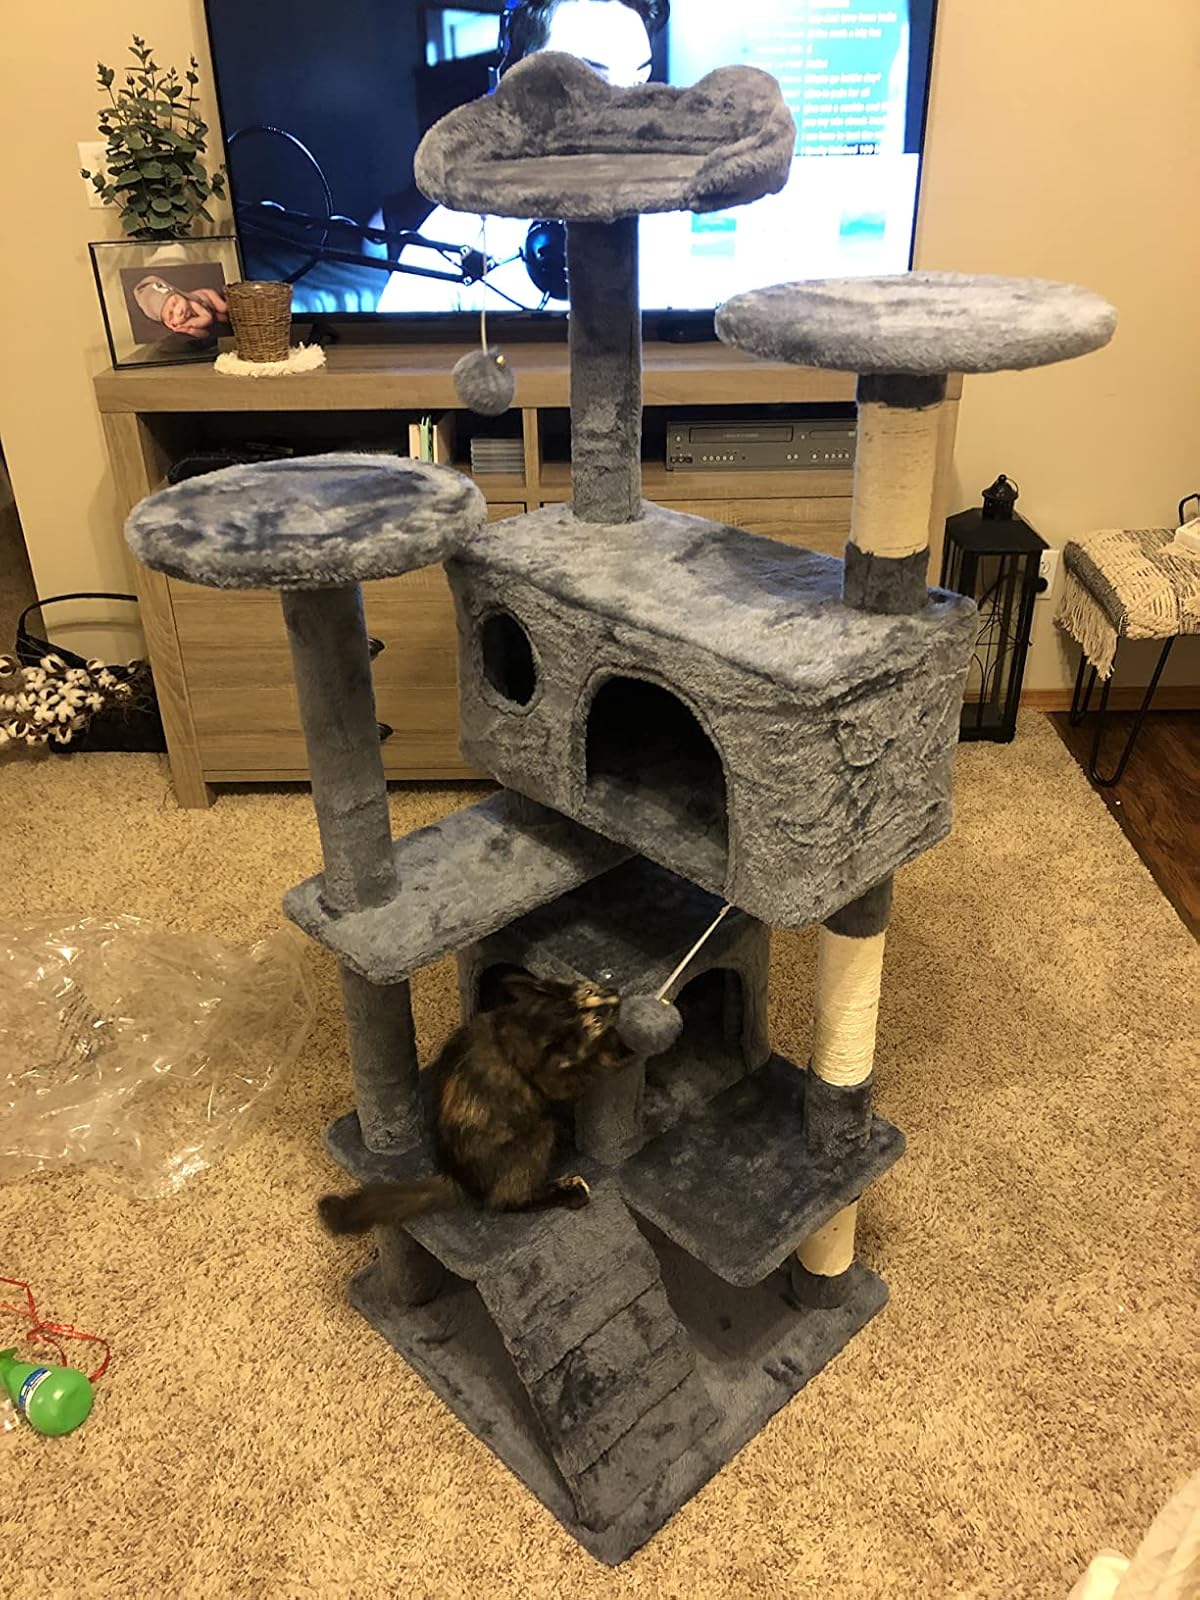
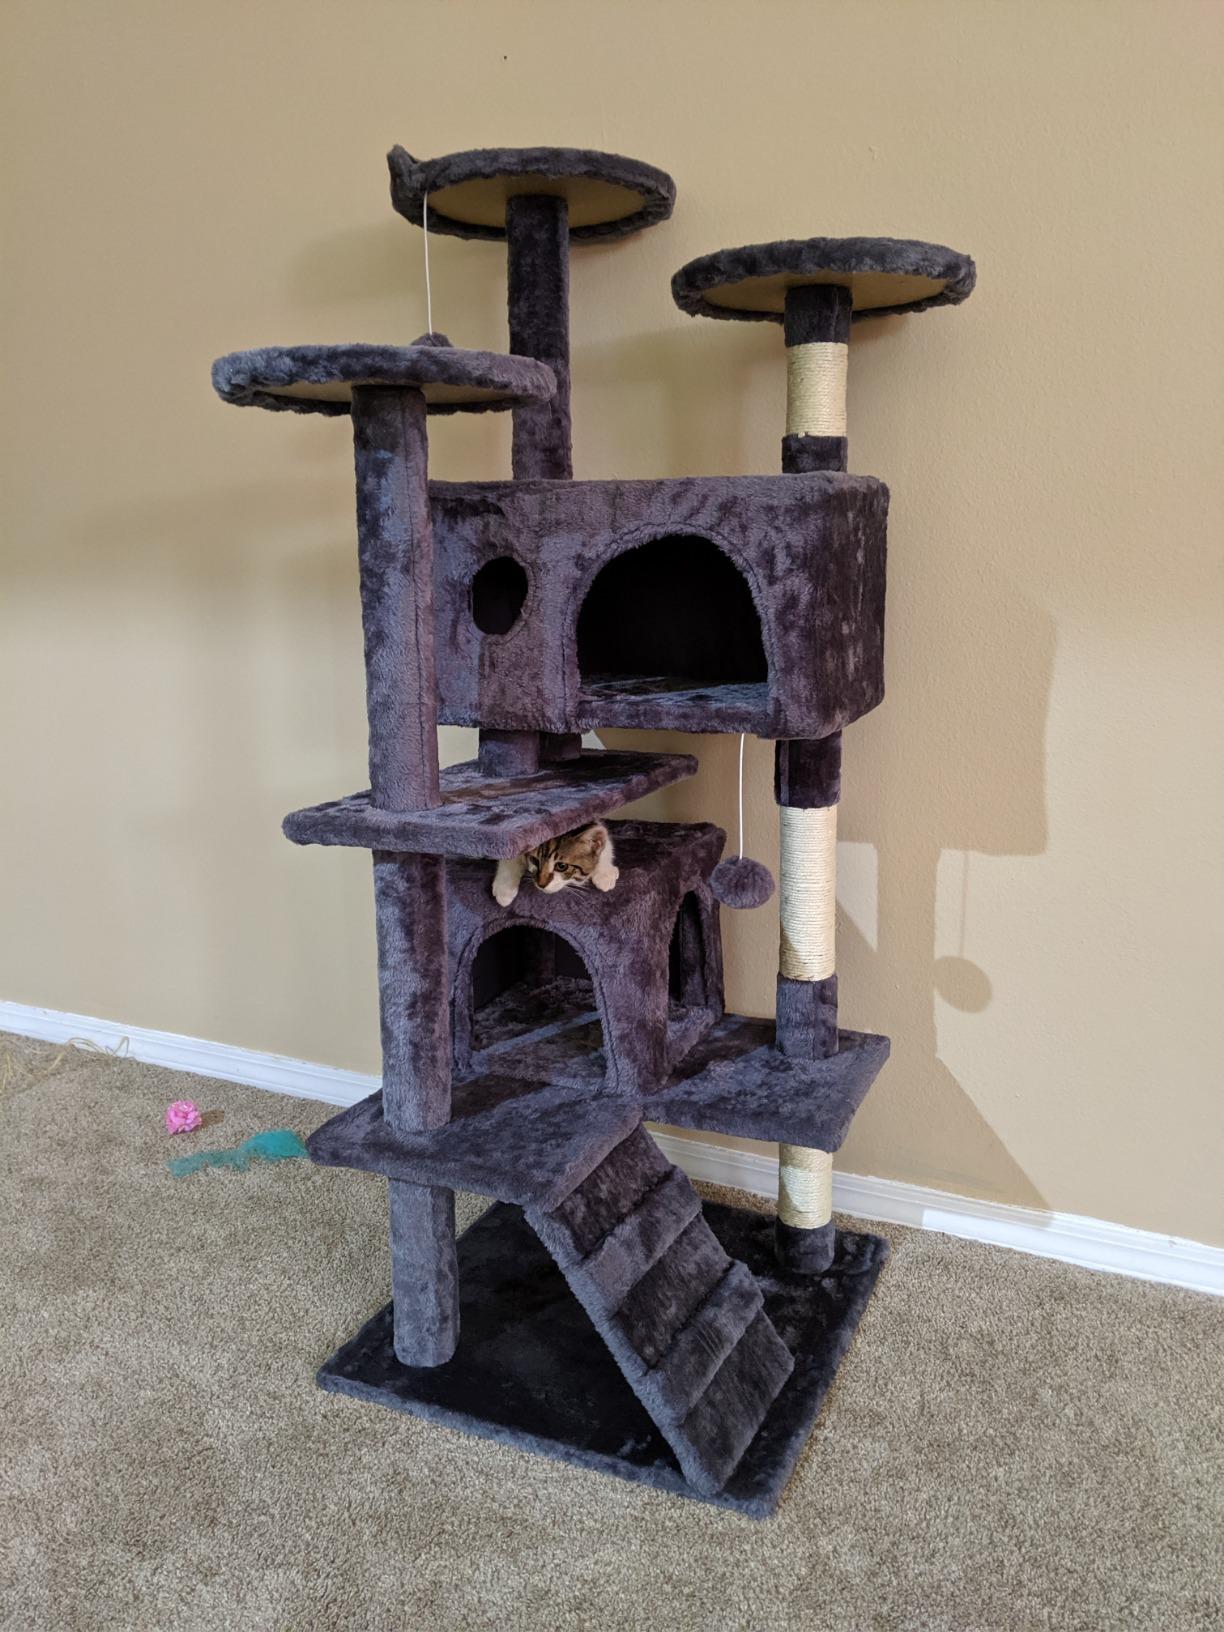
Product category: items_cat tree
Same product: yes